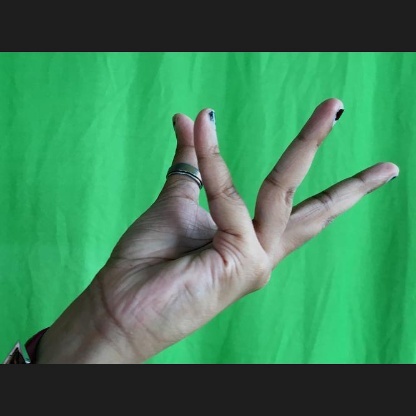
Mudra: Alapadmam